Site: brandenburg
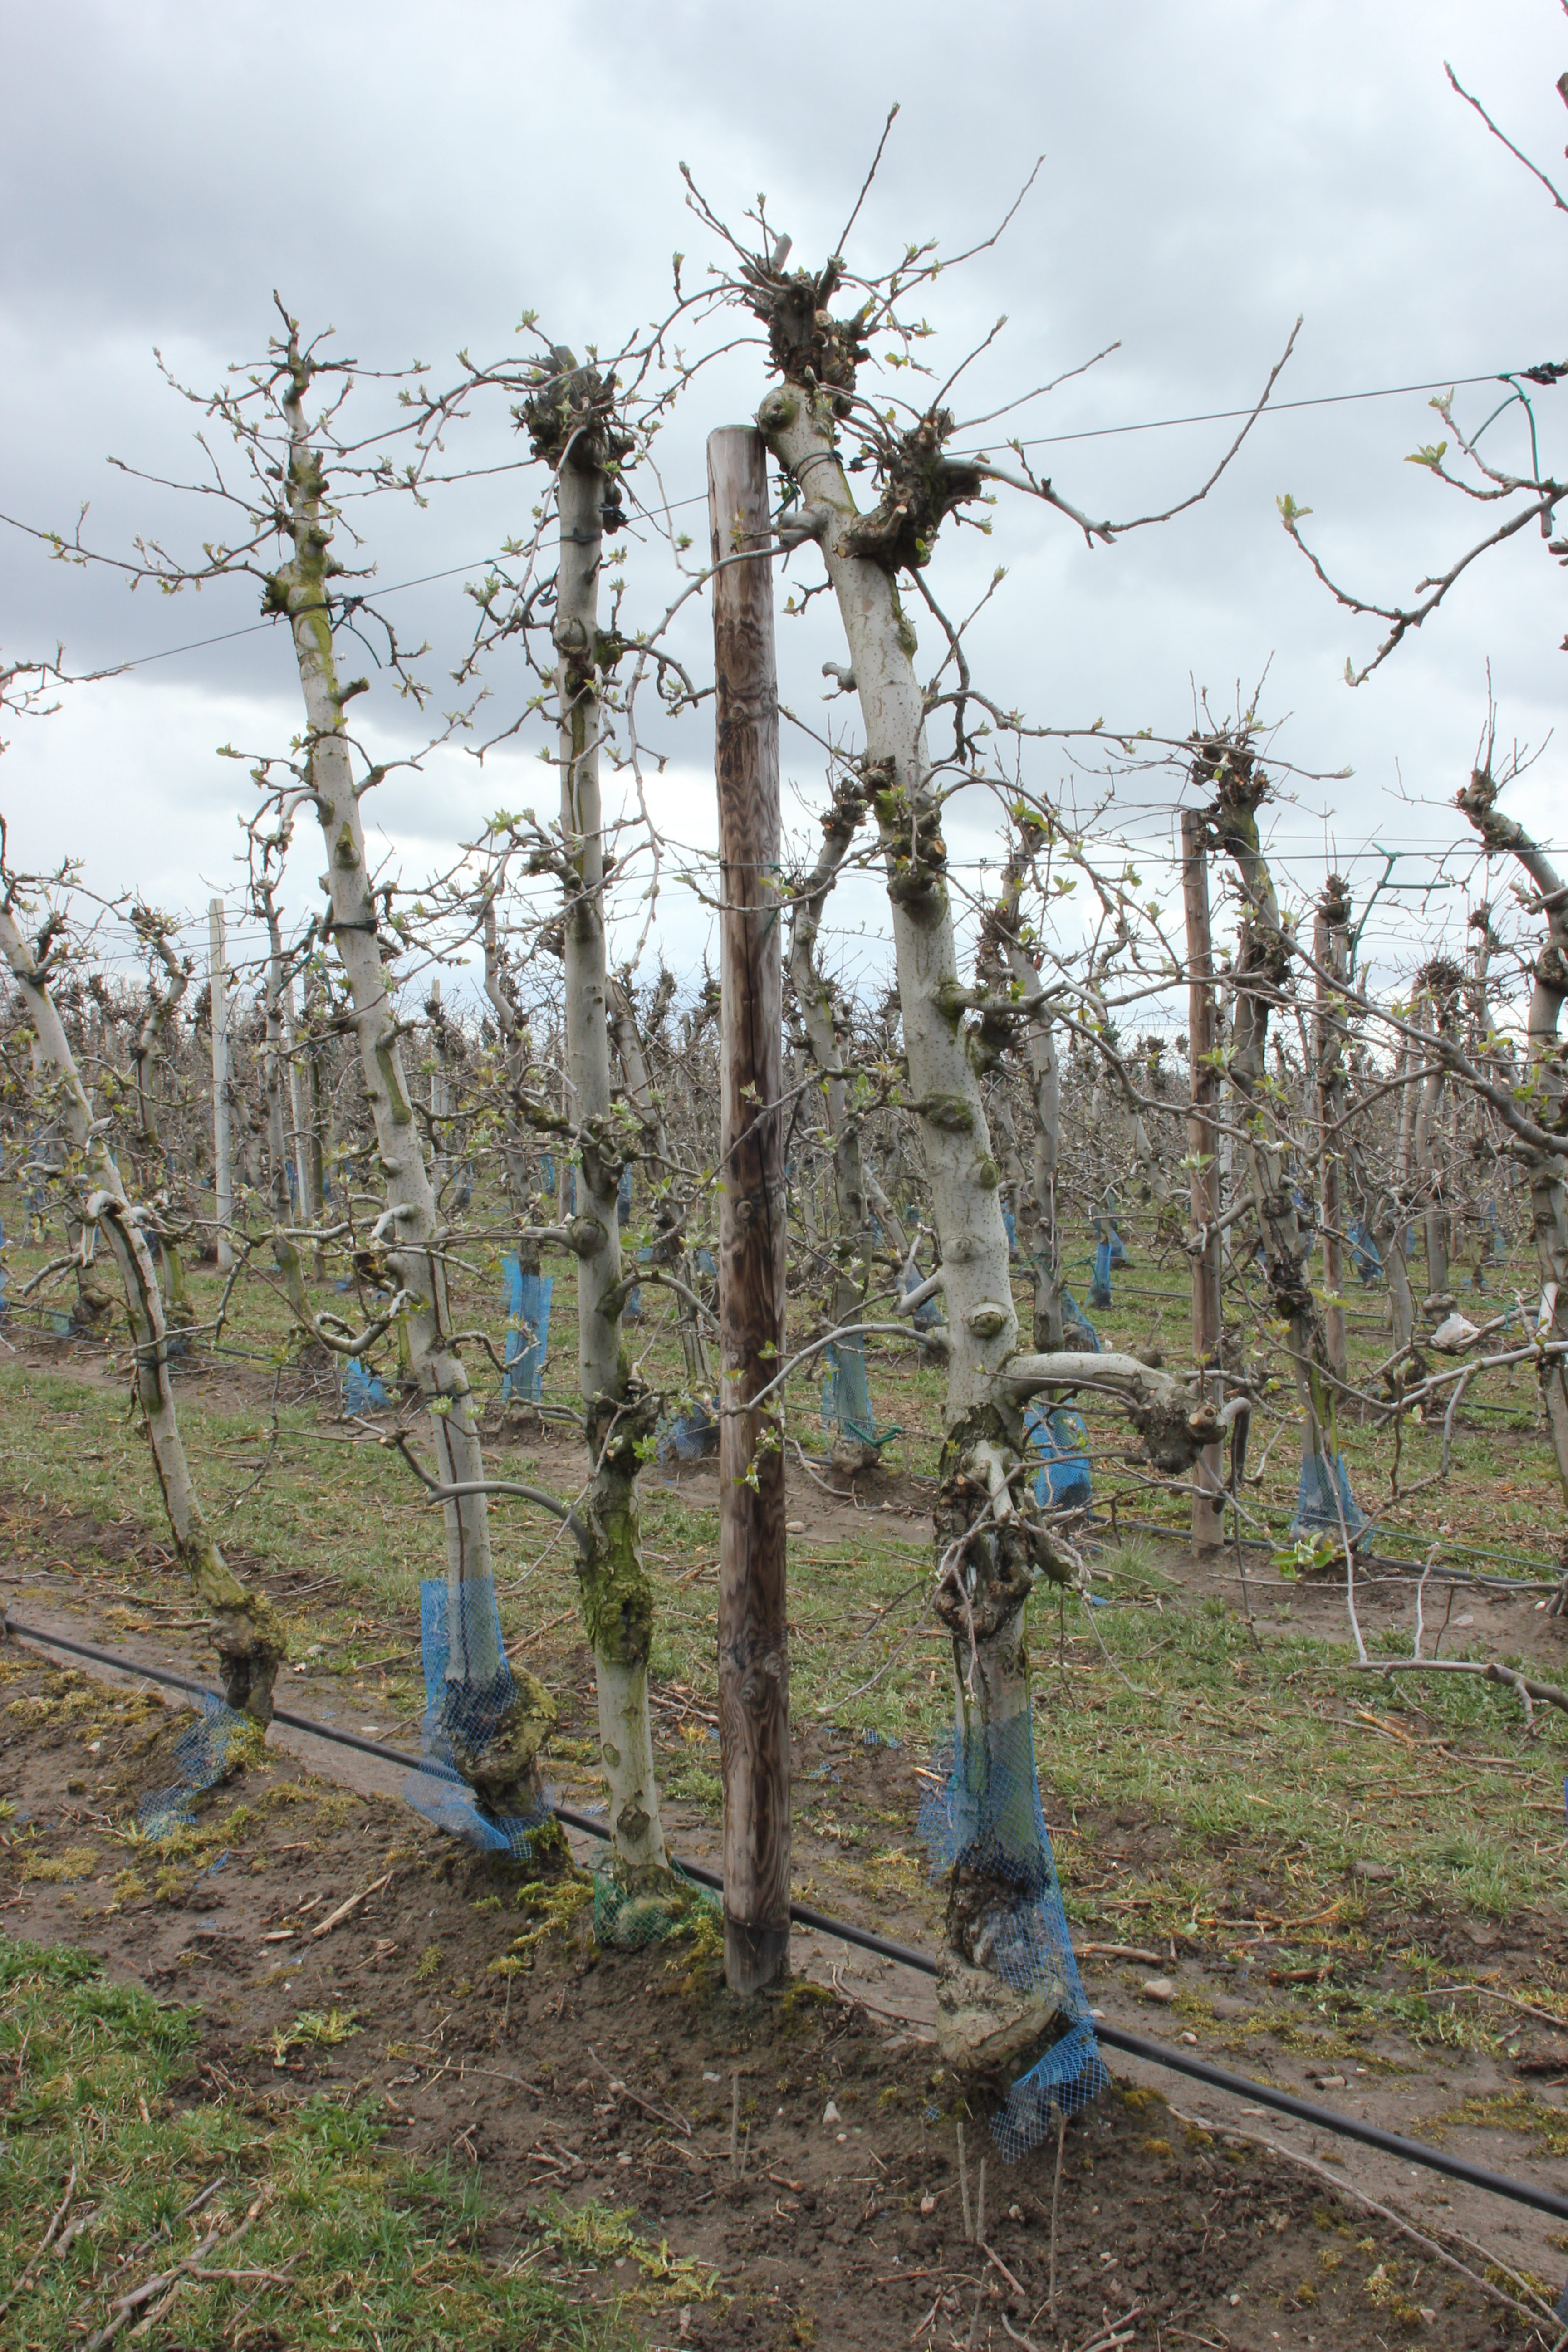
Growth stage (BBCH 55): Inflorescence emergence